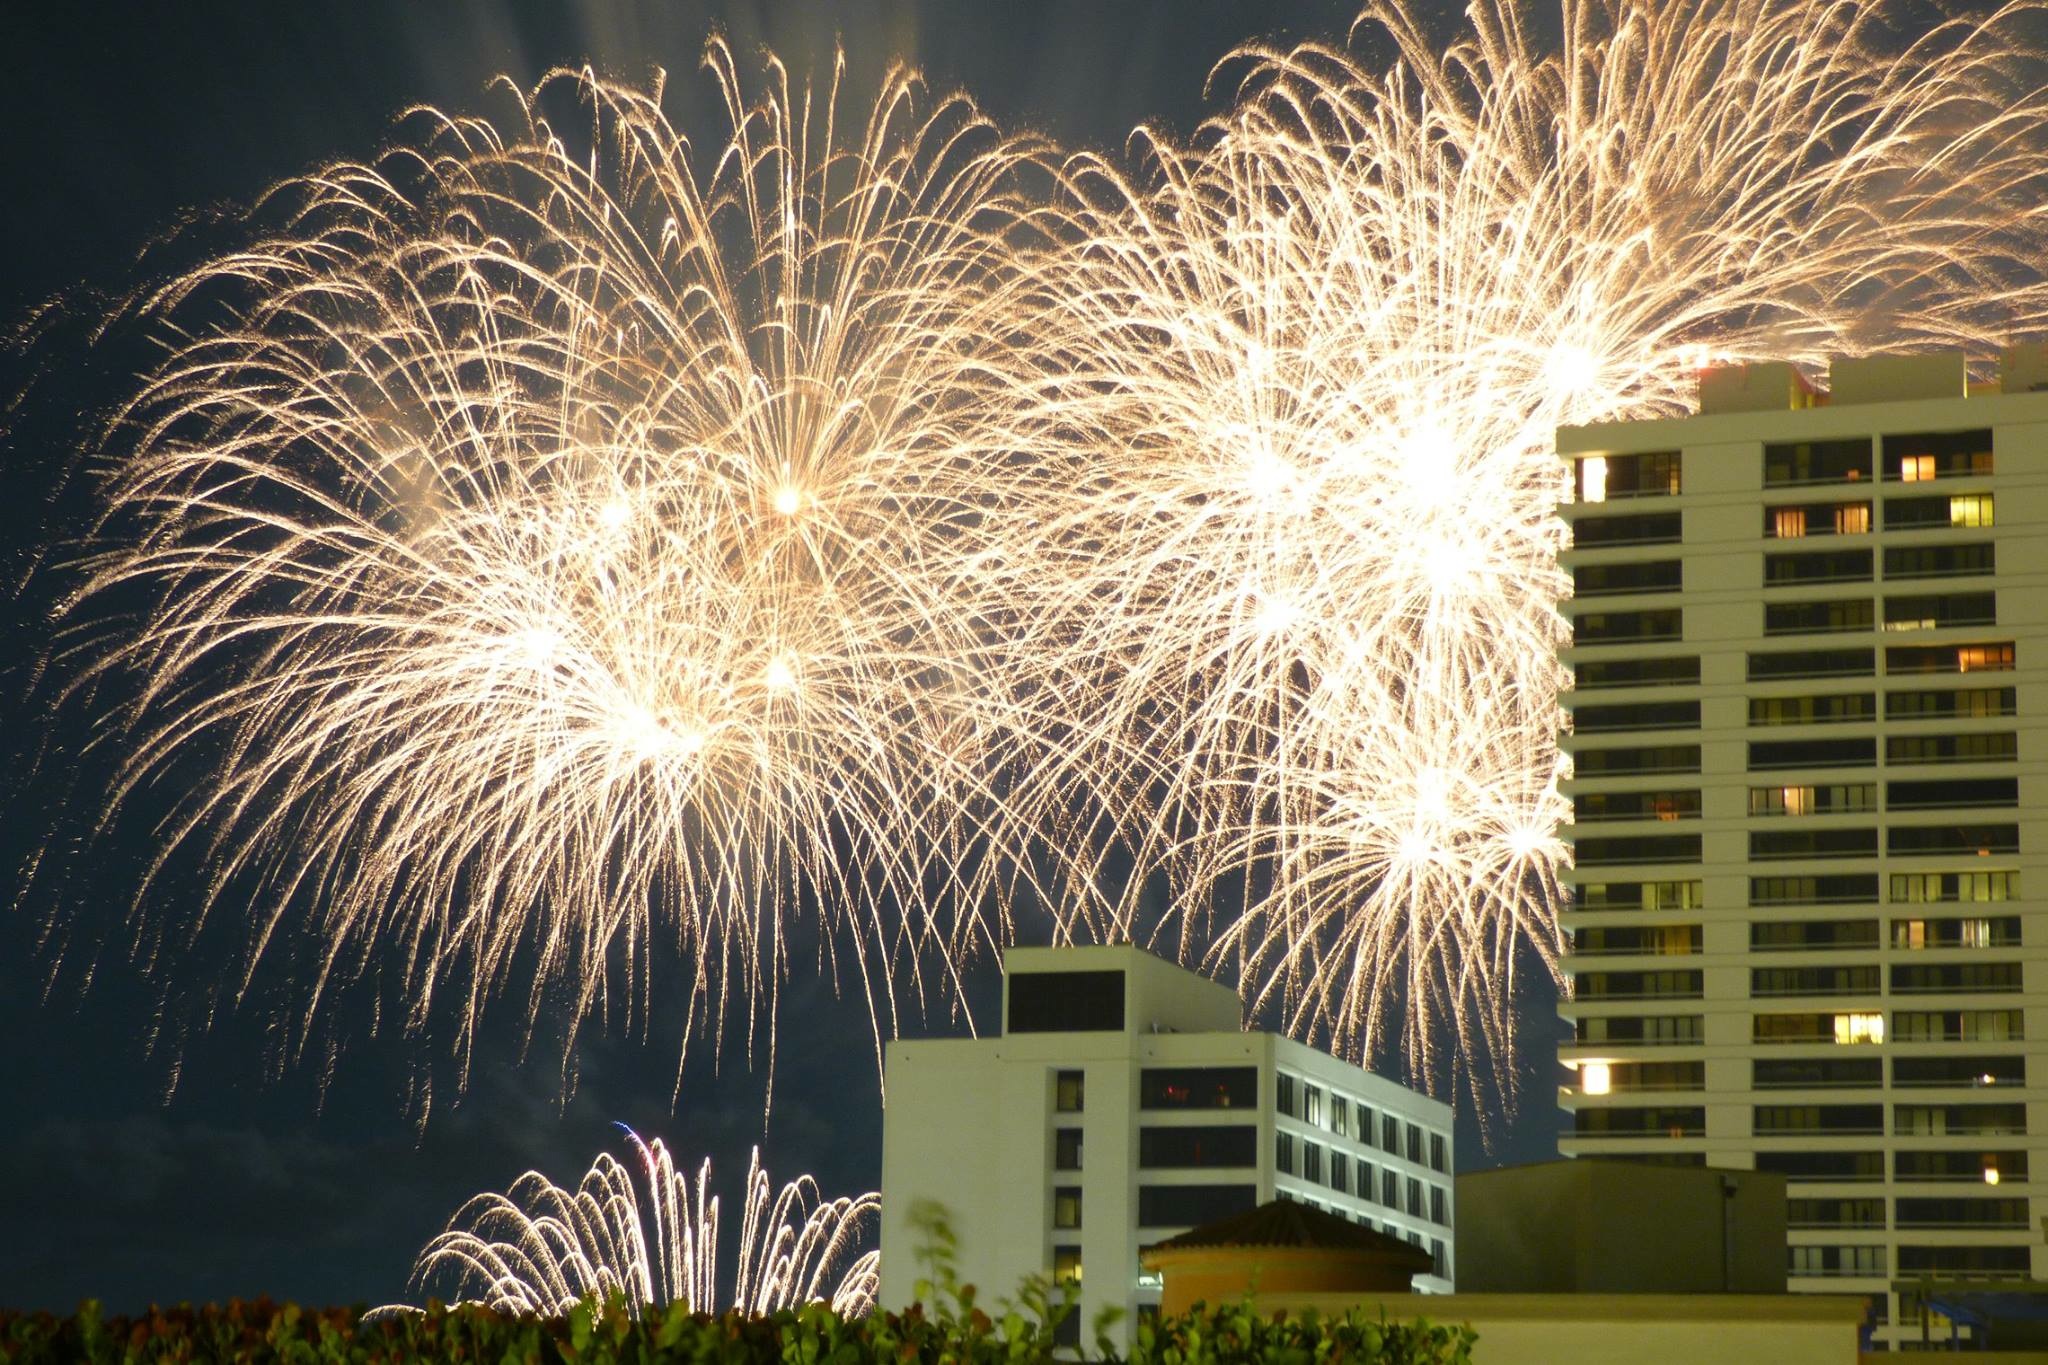
recreation, fireworks, event, outdoor recreation